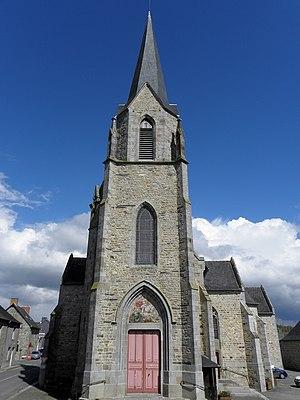
Église Saint-Georges de Châtillon-en-Vendelais (35). Façade occidentale. Tour-clocher de Jourdain, mosaïque d'Odorico.